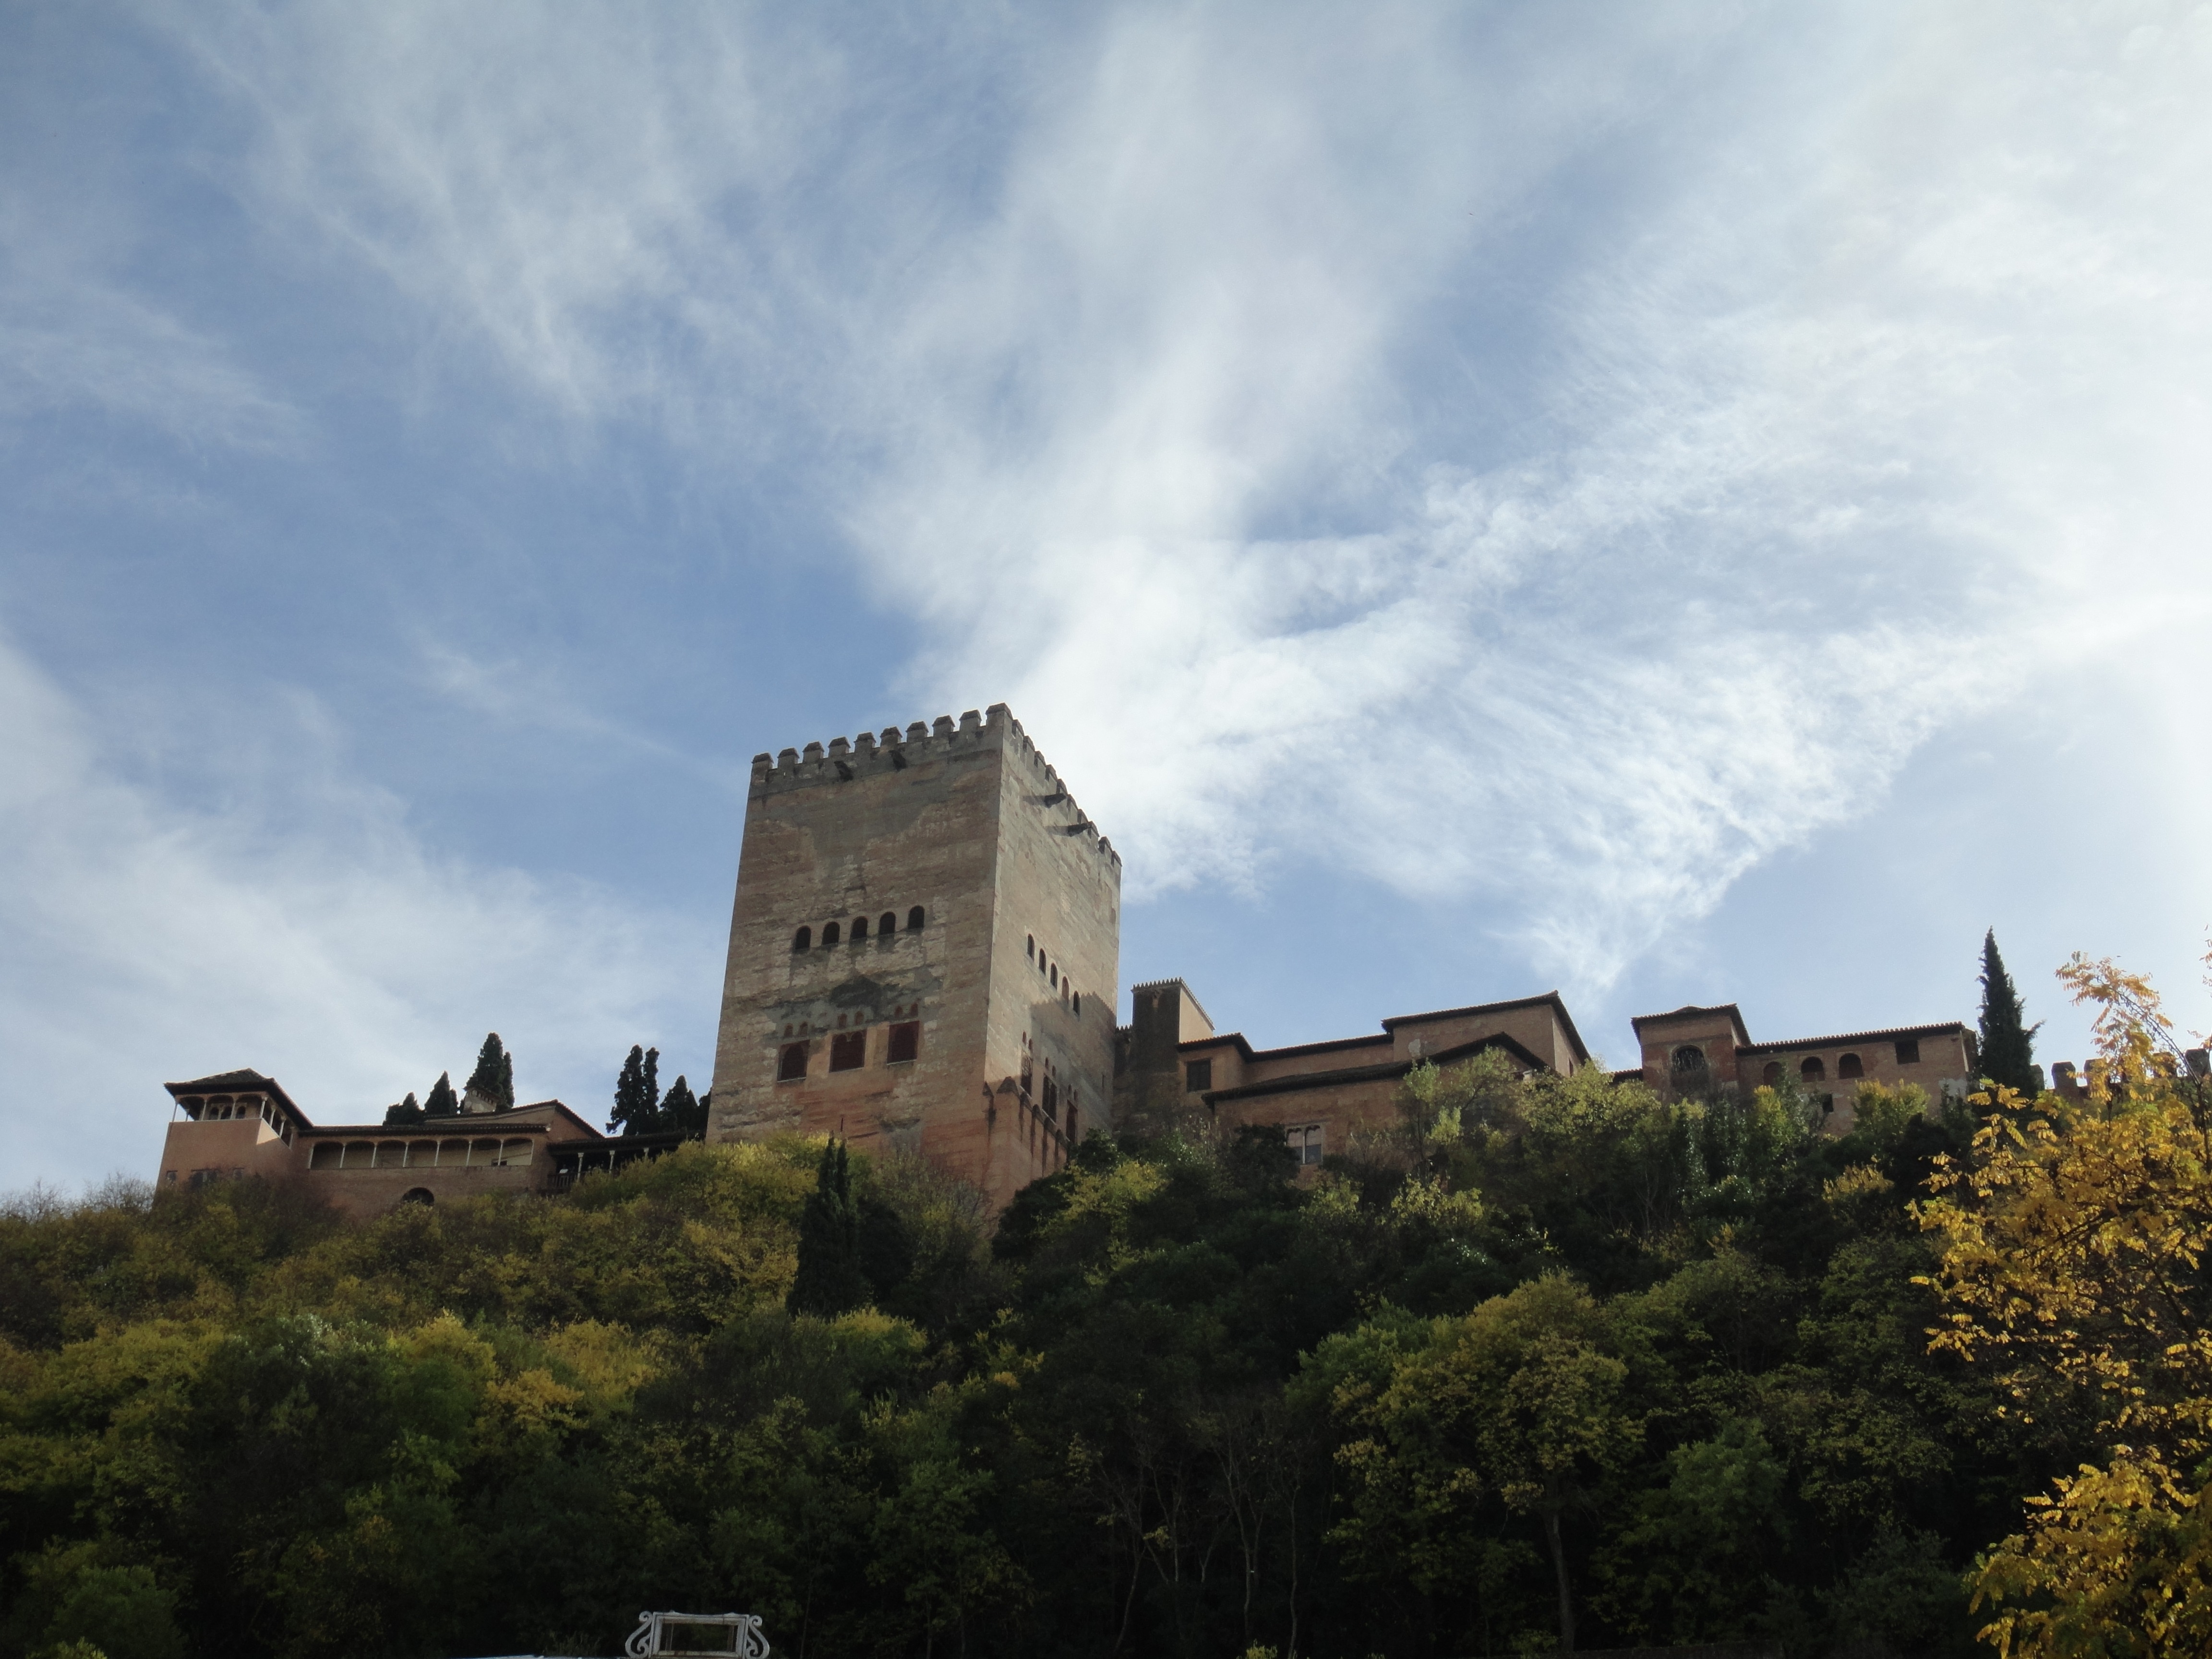
cloud, sky, hill, town, building, chateau, city, cityscape, tower, castle, landmark, spain, granada, november, urban area, human settlement